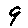
Label: 9